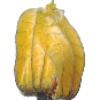
Label: physalis_with_husk